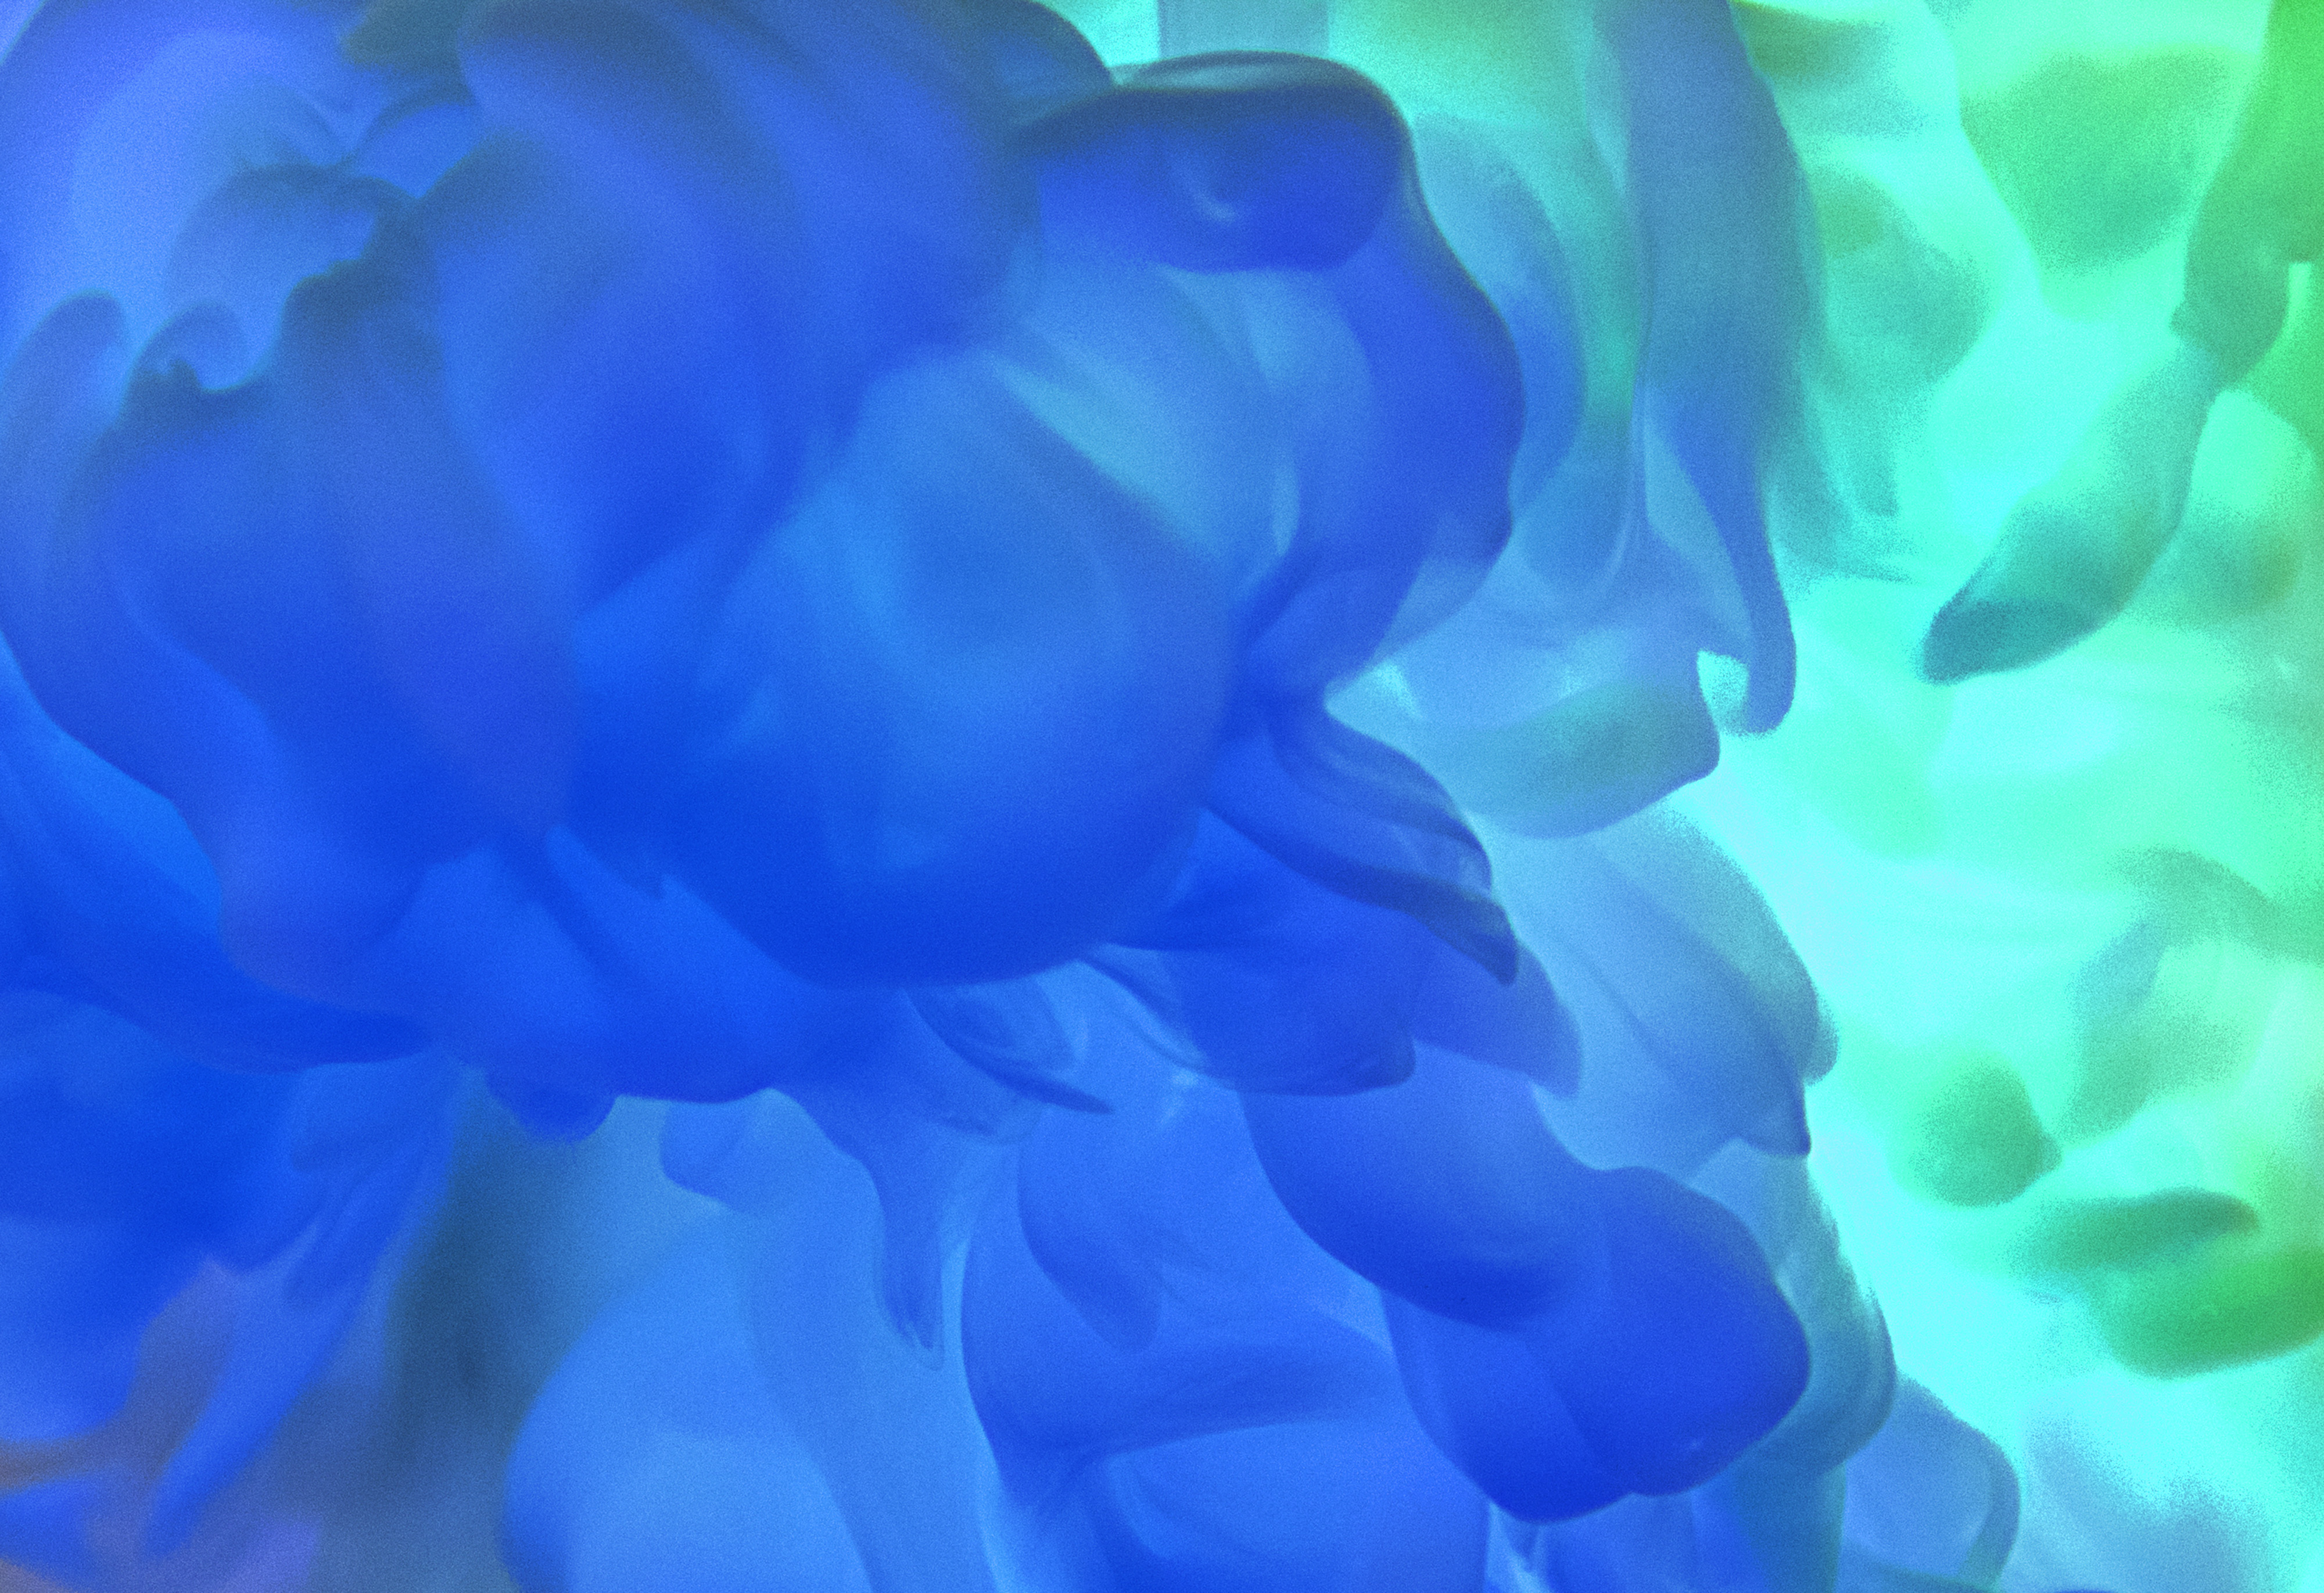
abastraction, abstract, abstraction, acrylic, aquatic, art, artistic, arty, background, blue, chemical, cloud, collection, color, color blending, colorful, contamination, creative, decoration, design, detail, dissolve, drip, drop, dye, effects, element, explosion, fancy, fantasy, flow, fluid, fog, gouache, green, illustration, ink, inversion, invert, inverted, liquid, motion, movement, paint, pattern, pigment, science, shape, smooth, swirl, underwater, water, watercolor